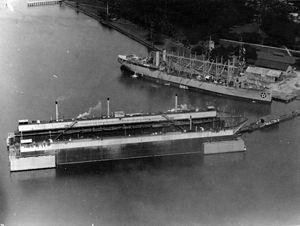
Dewey Drydock with USS Jason (1928)
La base navale de Subic Bay est une base située dans la baie de Subic à Olongapo, aux Philippines. La base navale de l'United States Navy était la plus grande installation militaire à l'étranger des forces armées des États-Unis après la base aérienne de Clark située à Ángeles. Jusqu'à sa fermeture, elle accueillait pour partie la Septième flotte des États-Unis. Après sa fermeture en 1992, elle est transformée par le gouvernement philippin en Subic Bay Freeport Zone. En 2015, celui-ci rouvre une base aéronavale sur le site pour ses forces armées.